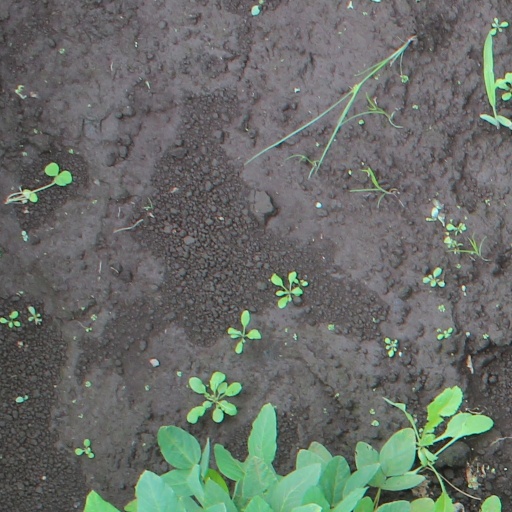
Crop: soybean